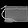
Label: Bag